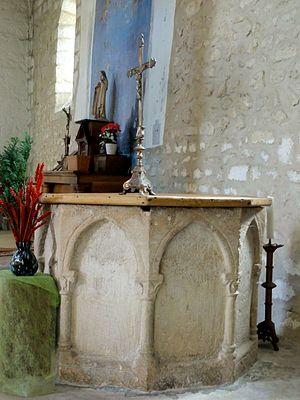
Bas-côté sud, fonts baptismaux, début XIIIe s.
L'église Saint-Martin est une église catholique paroissiale située à Cinqueux, en France. Elle possède l'une des plus anciennes nefs de plan basilical de la région, qui devrait remonter aux alentours de 1080. À l'extérieur, les deux contreforts plats flanquant la façade occidentale, les fenêtres latérales de la nef, les cordons de billettes comme unique élément du décor, et les curieux tympans en opus spicatum des anciens portails de la façade et du bas-côté sud datent d'origine. L'intérieur est d'une grande sobriété, et les grandes arcades retombent sur de simples impostes gravés d'un décor géométrique ou sculptés. Les parties orientales et la grande rosace en haut de la façade sont de style gothique primitif et ont été bâties au tout début du XIIIᵉ siècle à l'emplacement du sanctuaire roman. Le 17 février 1910, la pile sud-est du clocher, qui s'élève au-dessus de la croisée du transept, s'est subitement effondrée, et entraînée dans sa chute une partie des voûtes des travées autour. Au lieu d'étayer le clocher, les autorités ont précipitamment décidé de faire dynamiter le reste du clocher.